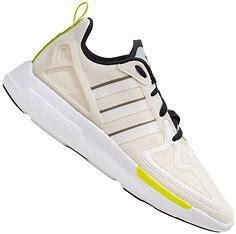
Brand: Adidas
Model: ZX 2K Flux